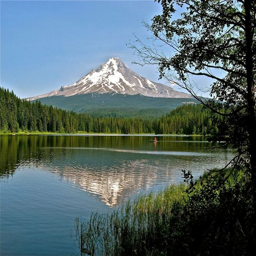
person is the first one on sunday morning .